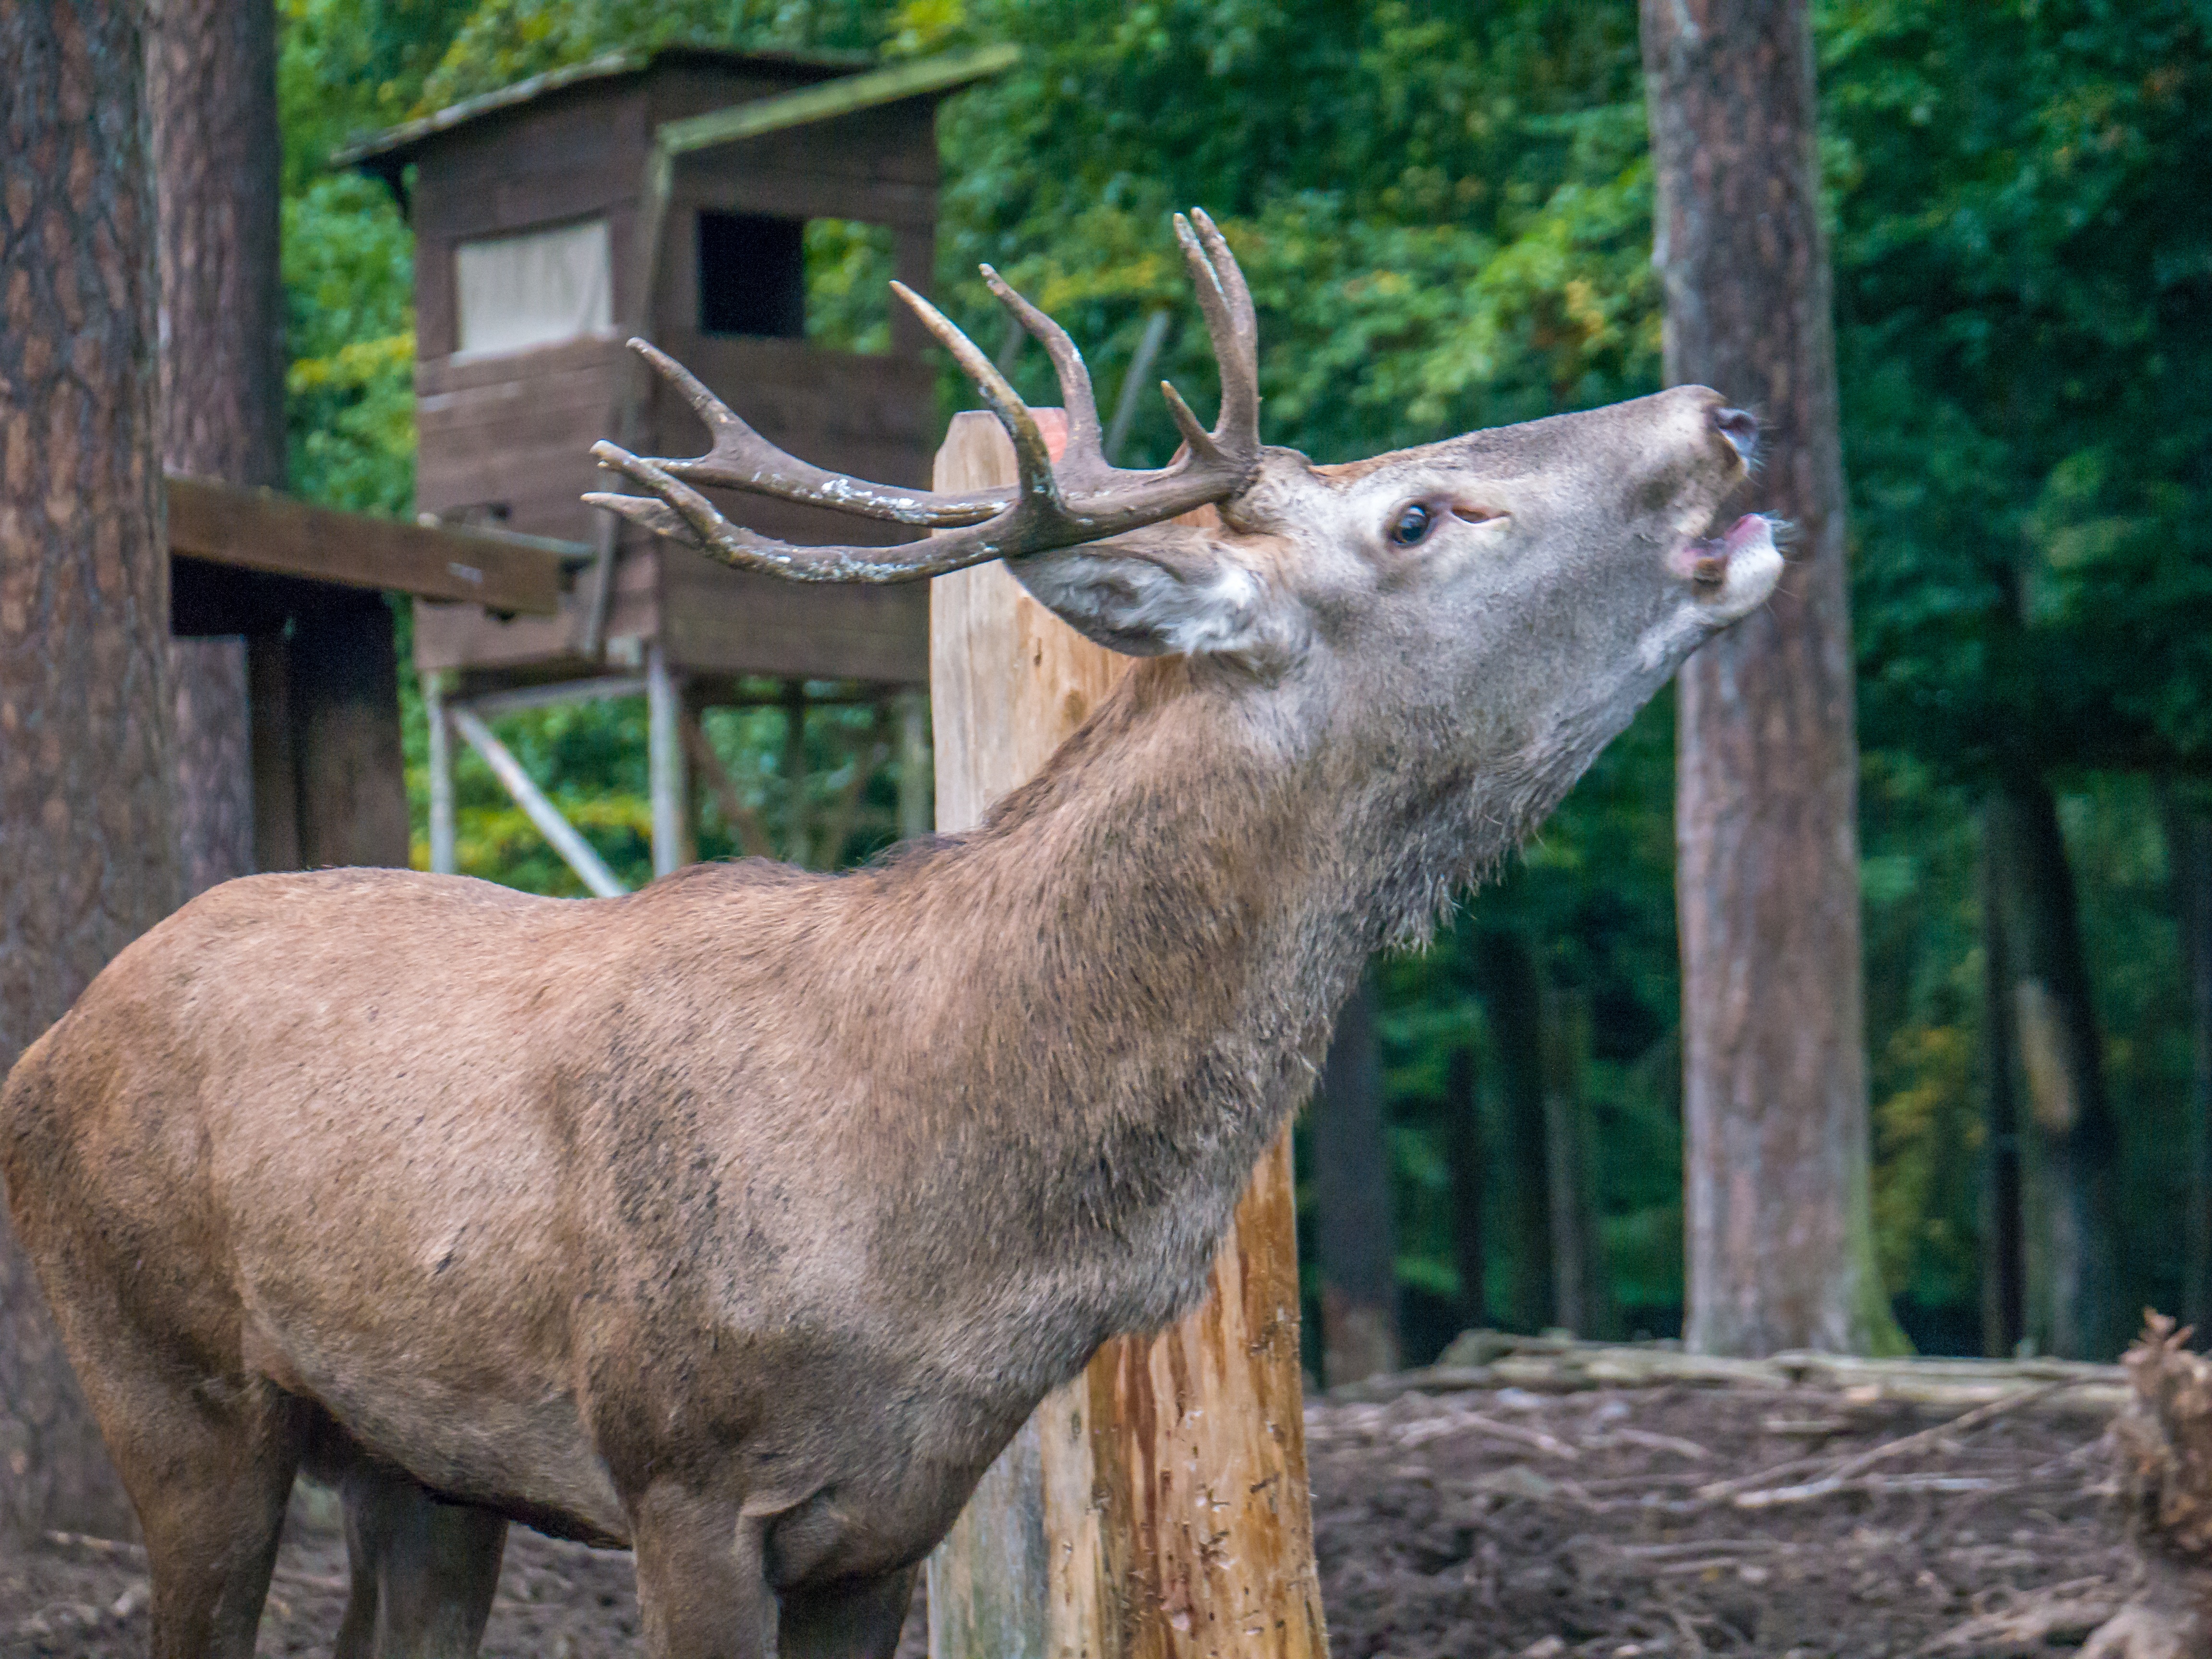
nature, wildlife, deer, zoo, mammal, fauna, antler, vertebrate, hirsch, rut, elk, white tailed deer, musk deer